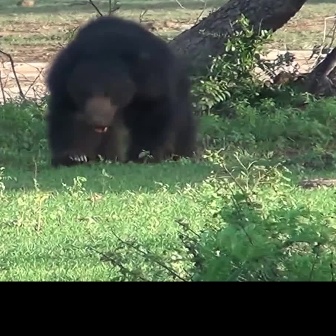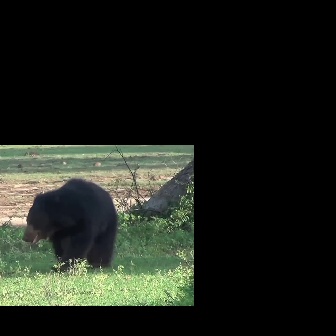
  Please identify the target specified by the bounding box [45,14,197,165] in the first image and locate it in the second image. Return the coordinates in [x_min,y_min,x_max,y_max] format.
Answer: [21,177,117,274]